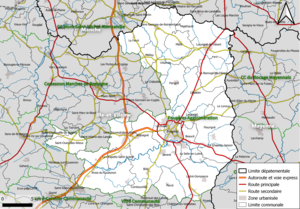
Carte géographique de la Communauté d'agglomération Fougères Agglomération, département d'Ille-et-Vilaine, France. Composition au 1er janvier 2019.
Fougères Agglomération est une communauté d'agglomération française, créée au 1ᵉʳ janvier 2017 et située dans le département d'Ille-et-Vilaine, en région Bretagne. Son siège est La Selle-en-Luitré.